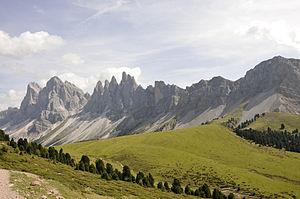
Le groupe des Odle est un chaînon montagneux des Dolomites surplombant les vallées Gardena au sud, Badia à l'est, de Funes au nord et de l'Isarco à l'ouest. Le chaînon atteint son altitude maximale, 3 152 m, en deux sommets, le Sass Rigais et la Furchetta.